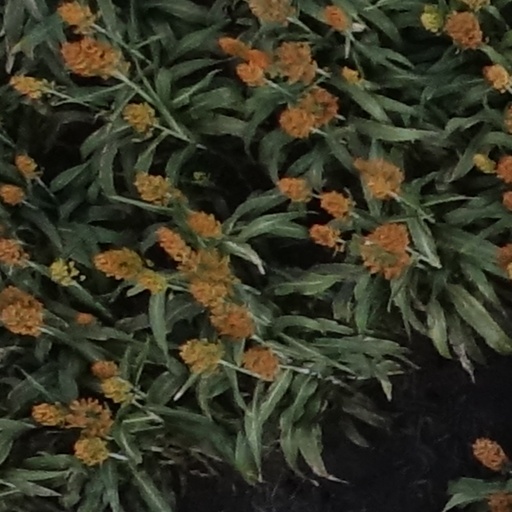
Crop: sorghum